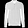
Label: Coat